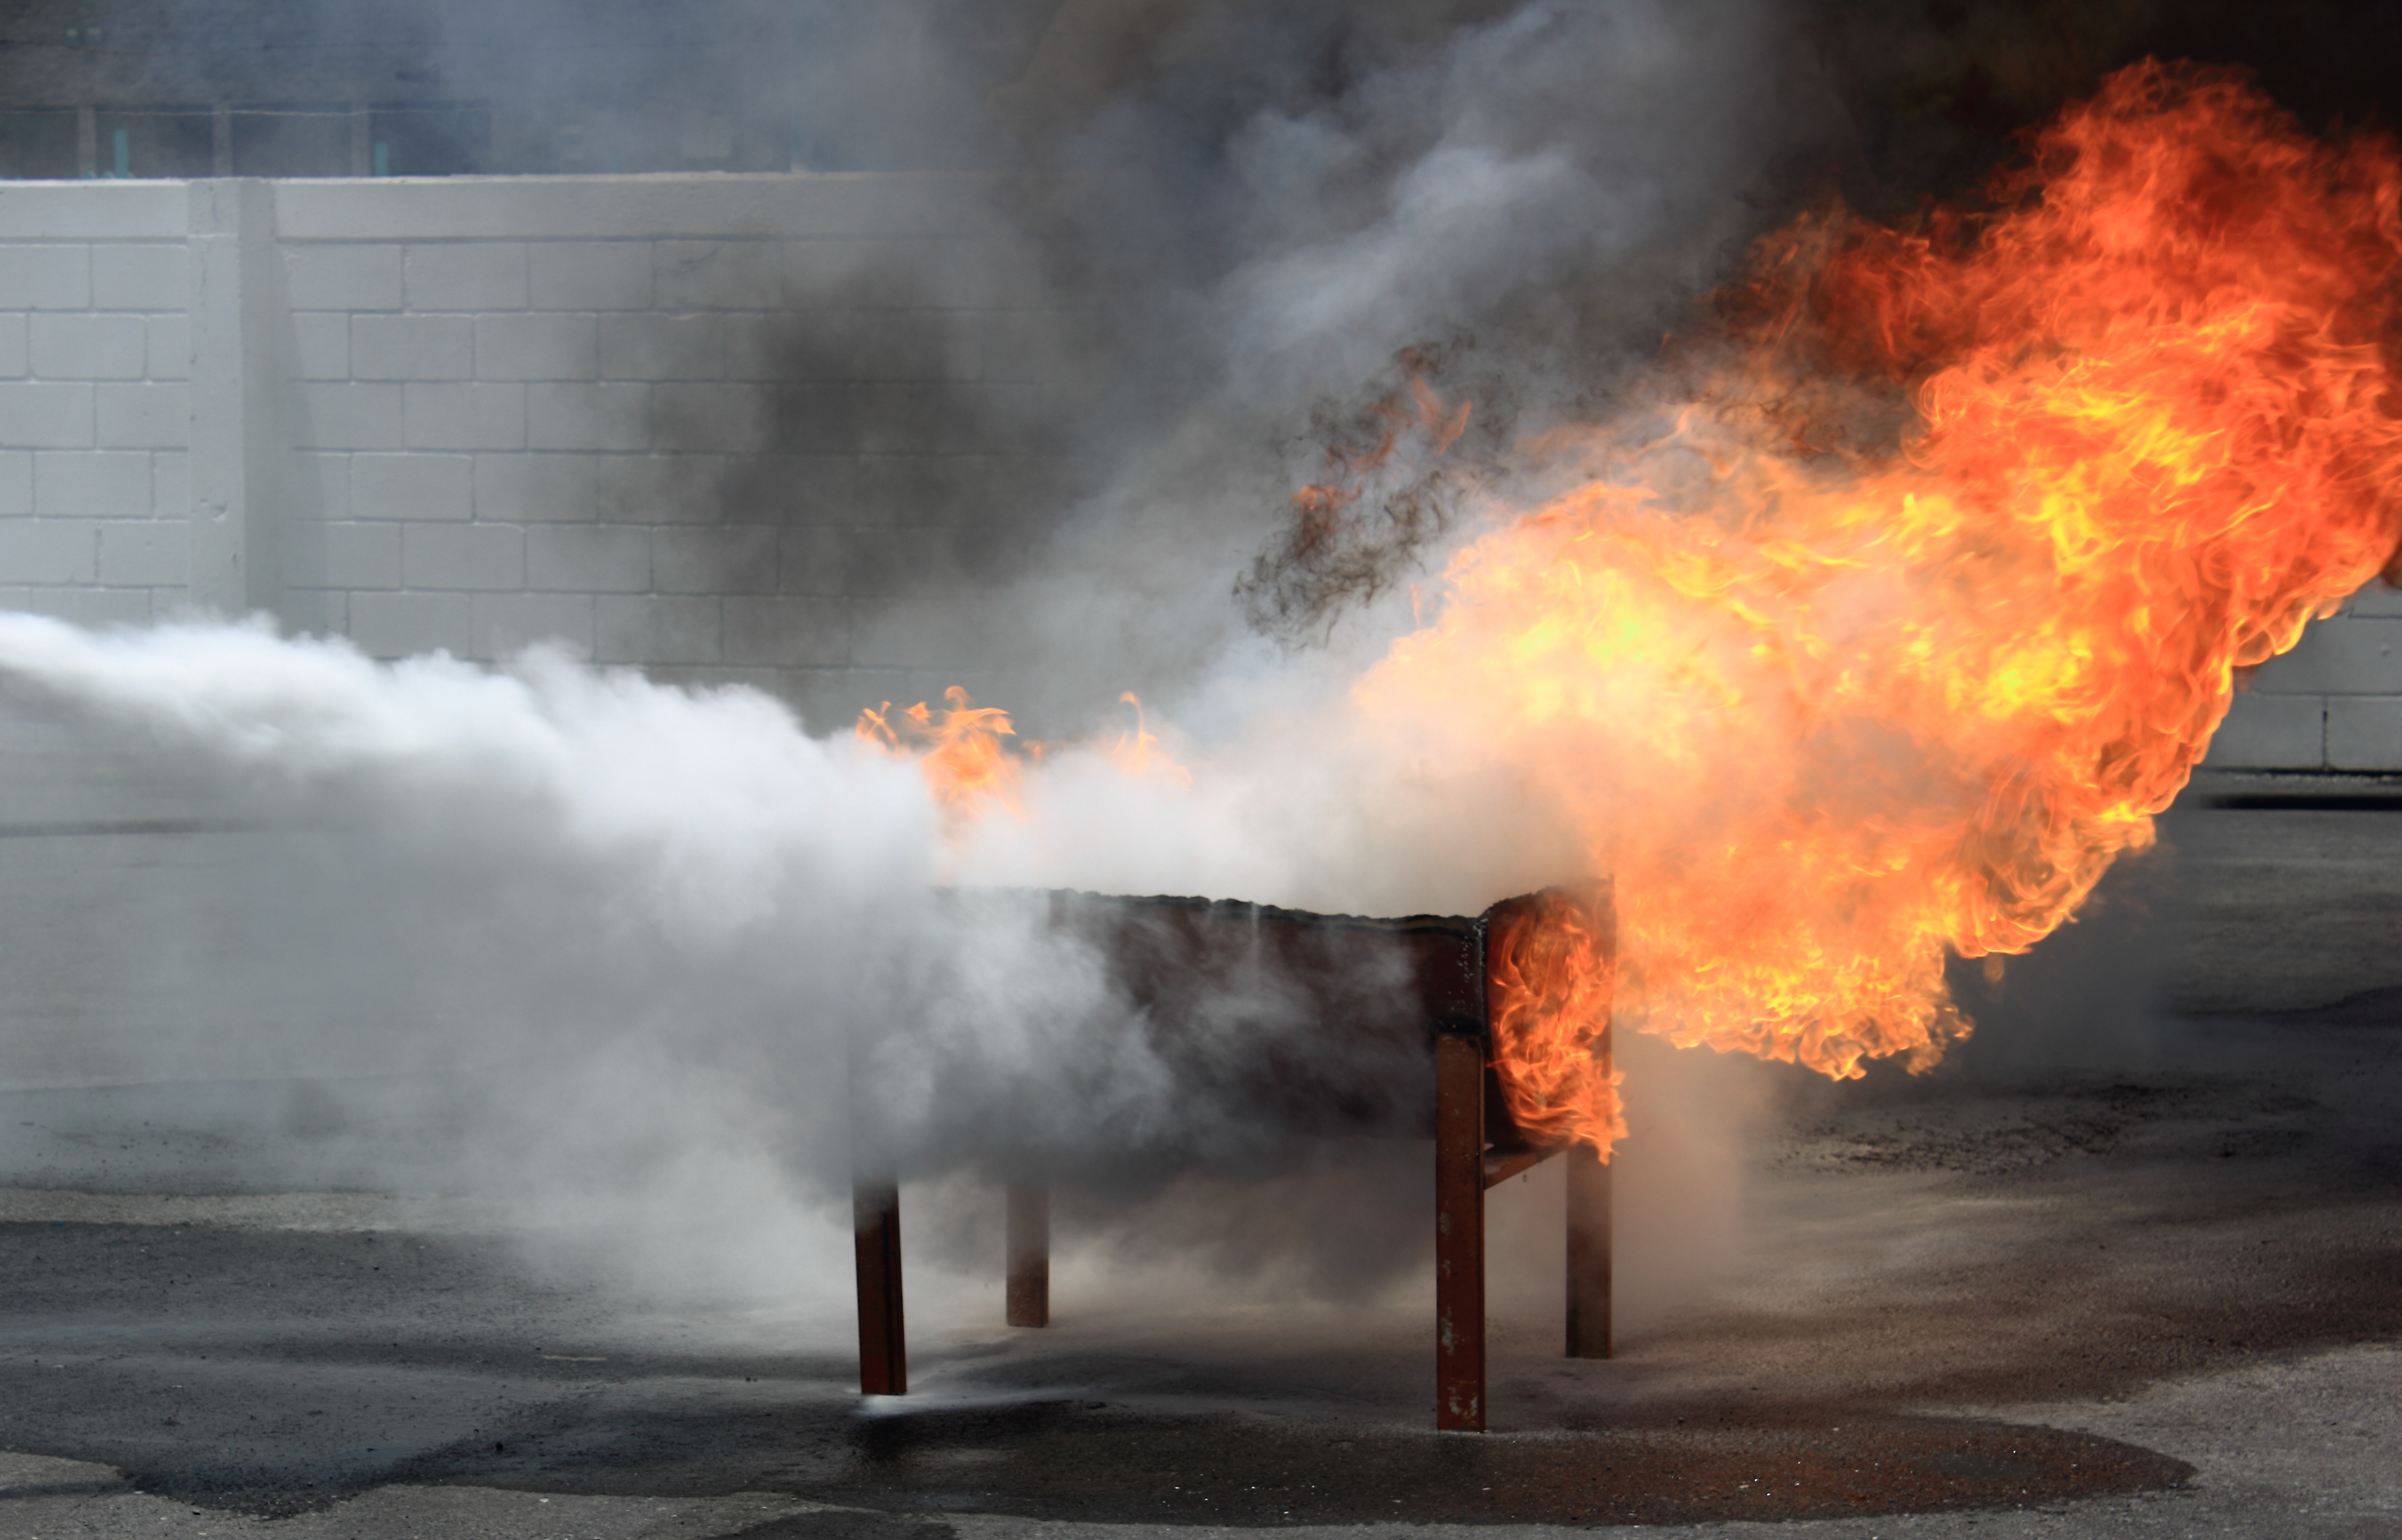
smoke, training, fire, explosion, firefighter, brazier, practices, atmosphere of earth, geological phenomenon